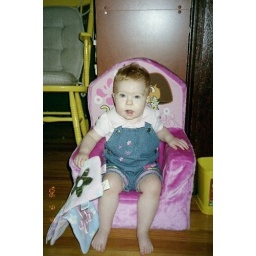
Ava in the chair with a book